Scouting in South East England

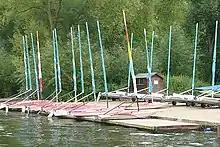
Boats at Longridge Activity Centre

Kent Scout County is a Scout County of the Scout Association in the United Kingdom, covering the county of Kent and the Kent County Council and Medway Council areas. The county is run by a team of volunteers in various teams, led by County Lead Volunteer Nirav Patel. In 2019, Kent Scouts also employed 16 people in administrative, growth and activity roles. It is divided into 22 Scout Districts: